2008–09 Tampa Bay Lightning season

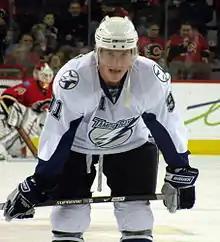
Steven Stamkos was the first overall selection in 2008

Tampa Bay entered the NHL Draft Lottery with a 48.8% chance of winning the lottery after stumbling to a 31–42–9 record in the regular season. The Lightning finished last in the league just four years after winning their first Stanley Cup.